Banded palm civet

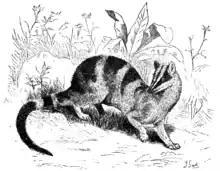
An illustration of the banded palm civet from "The Cambridge Natural History" (1902)

Females have one or two litters a year with one or two young. The gestation period varies from 32 to 64 days.